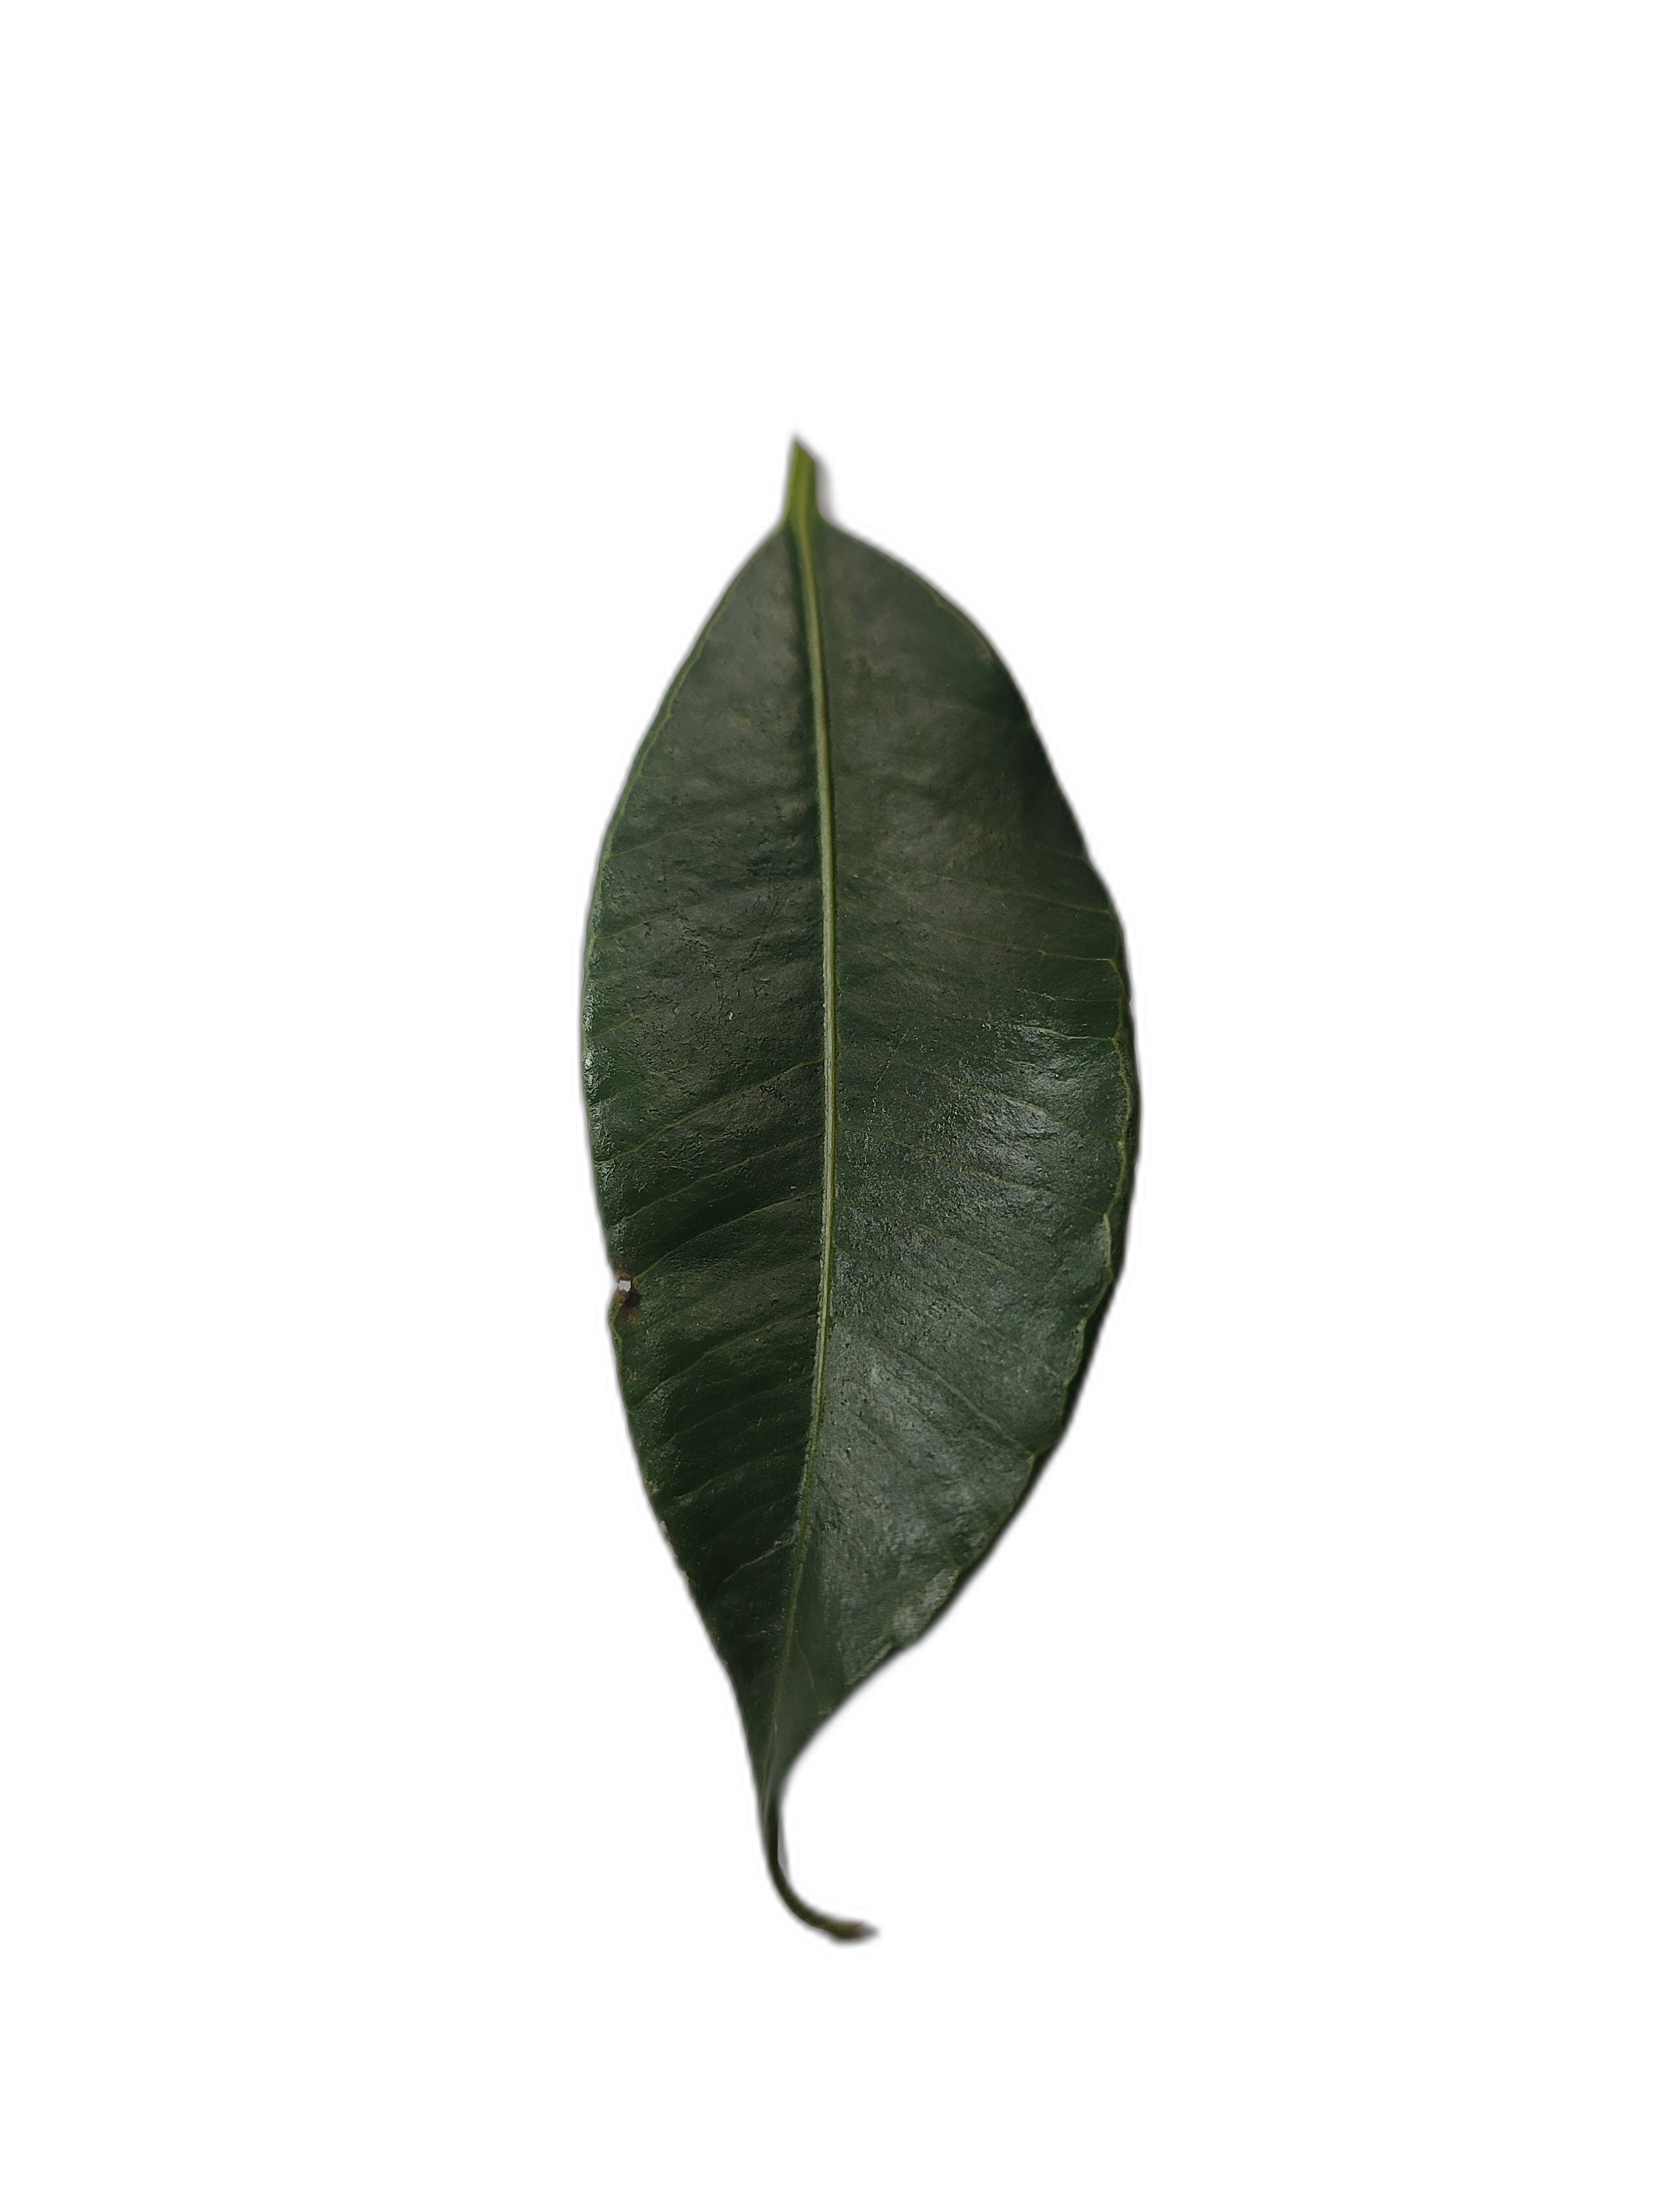
Label: healthy